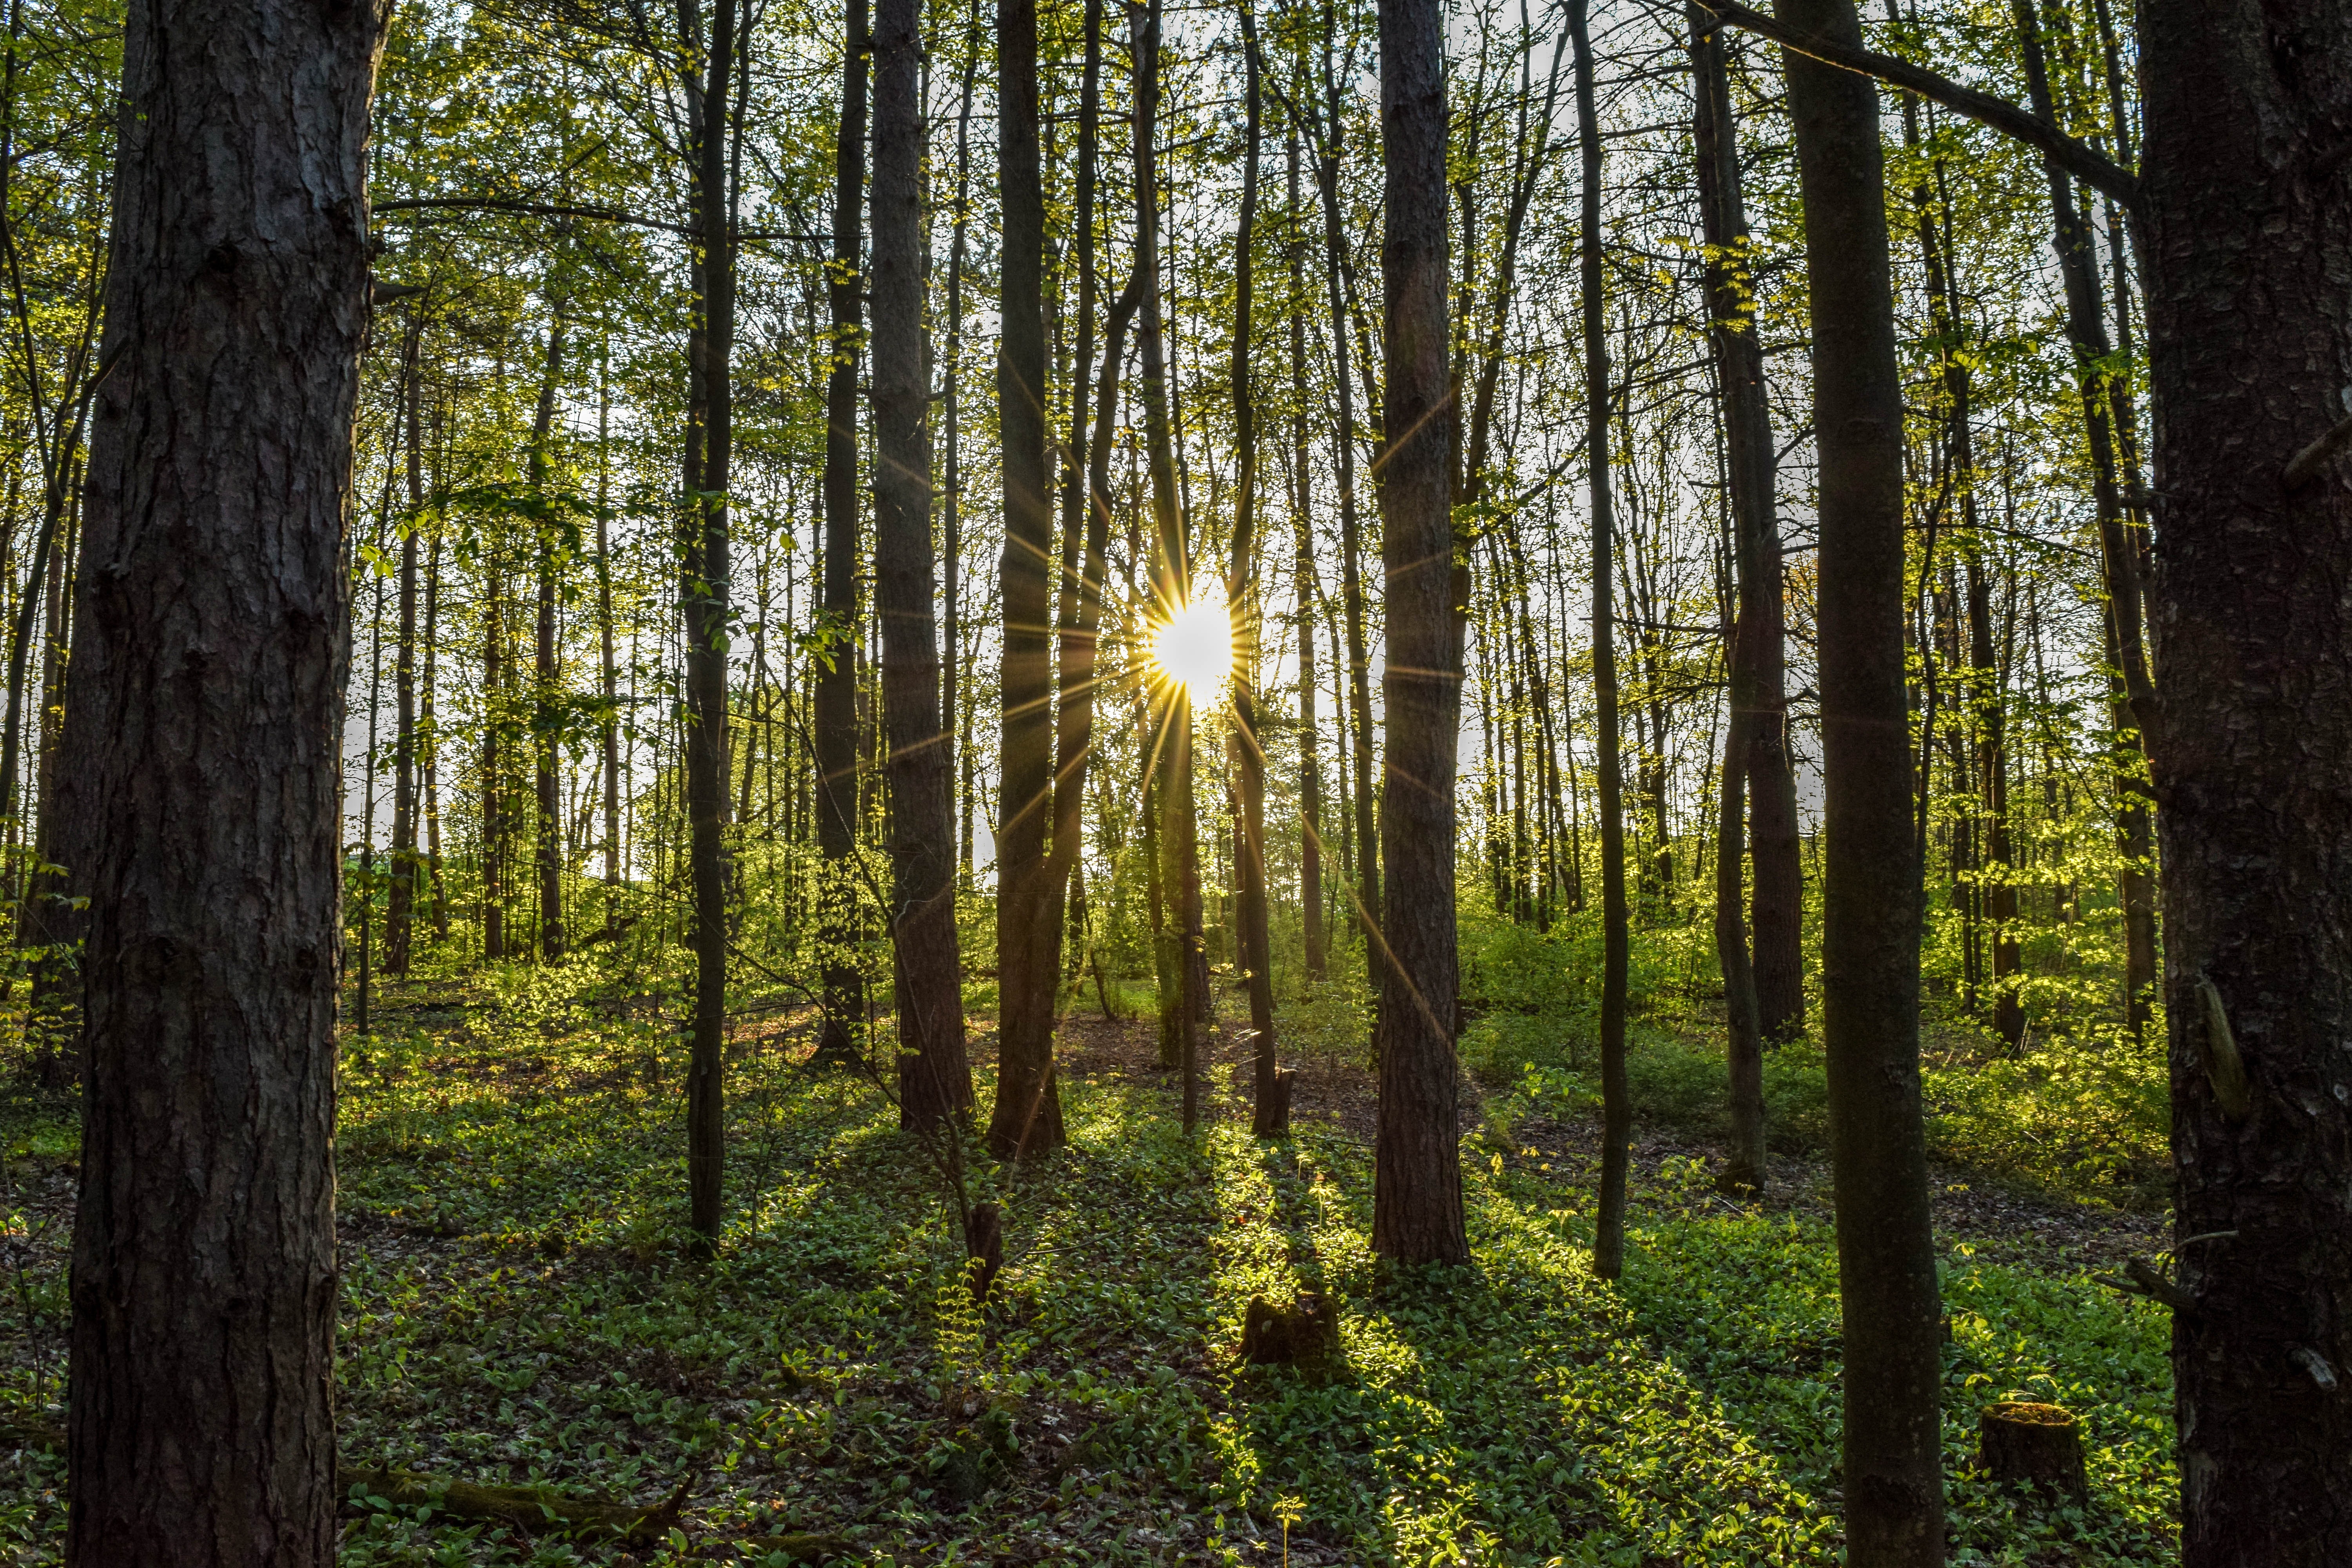
tree, nature, forest, branch, plant, sunrise, sunlight, leaf, walk, green, hike, autumn, trees, woods, deciduous, grove, woodland, habitat, ecosystem, biome, old growth forest, natural environment, woody plant, temperate broadleaf and mixed forest, temperate coniferous forest